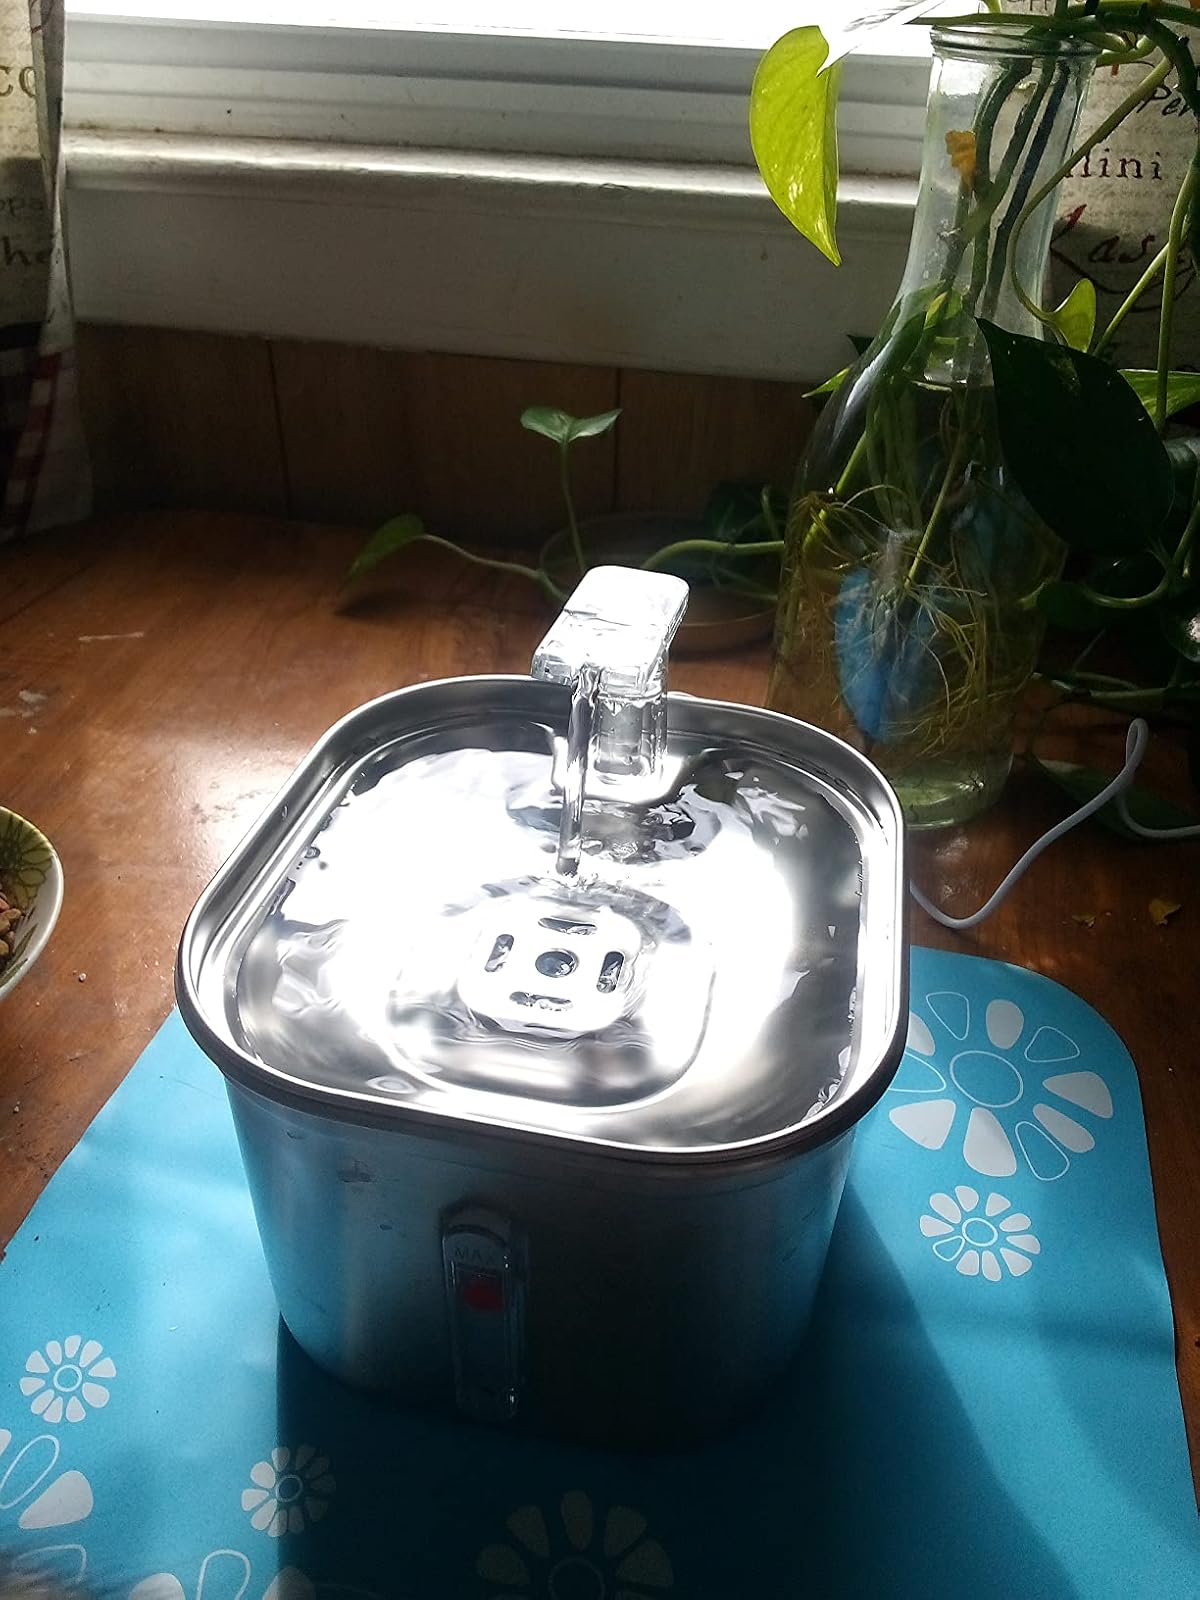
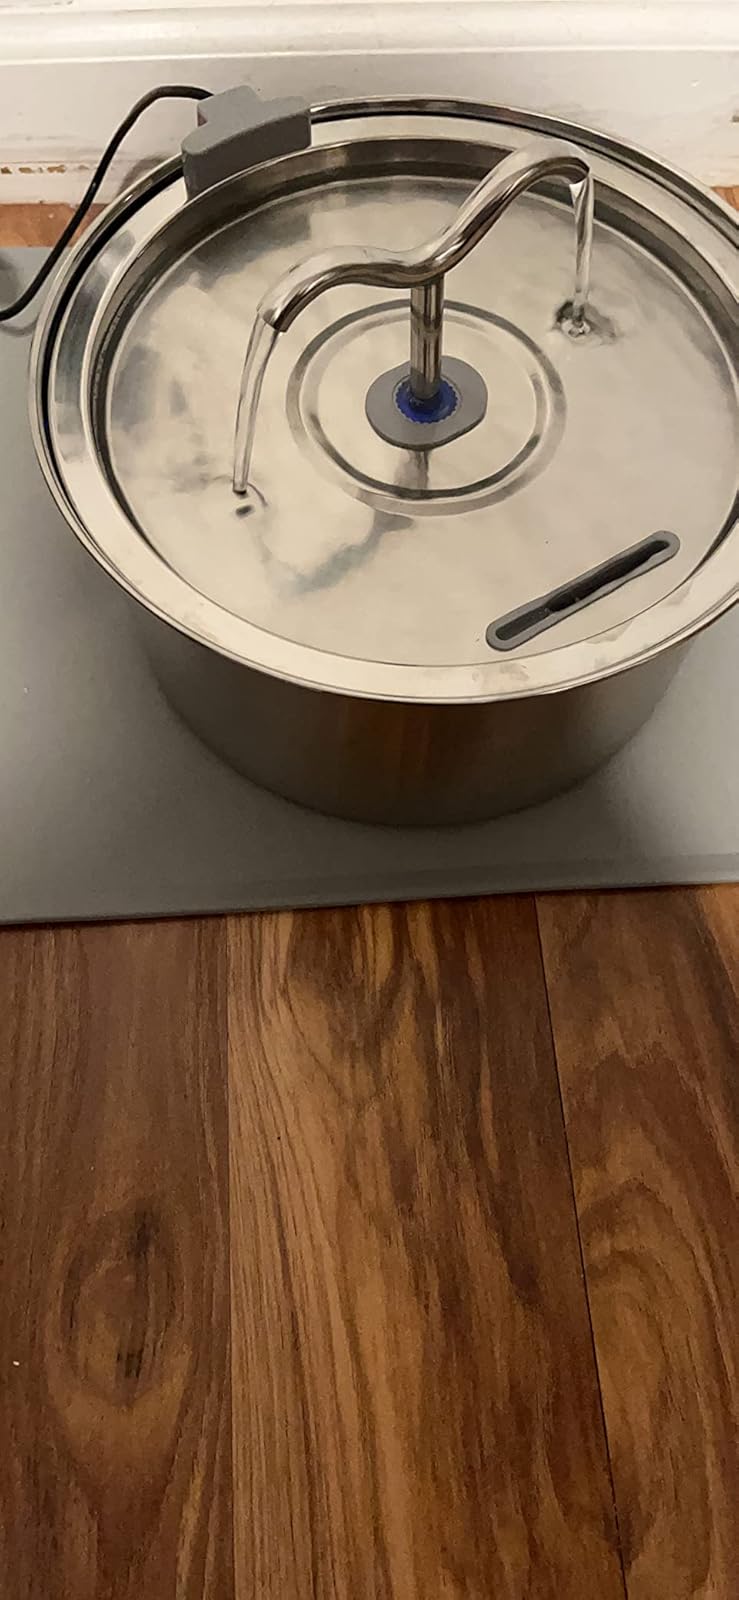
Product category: items_bowl
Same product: no